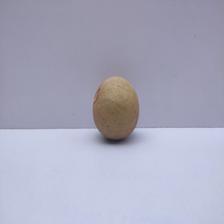
Size: Medium